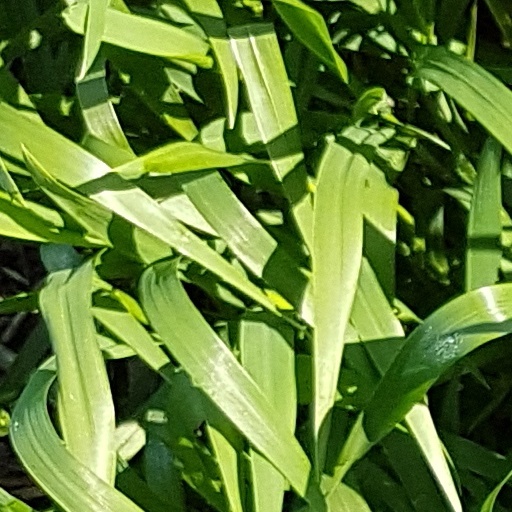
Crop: wheat